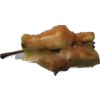
Label: apples